Warren Spannaus

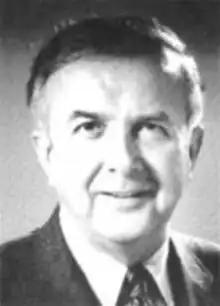

Warren Richard Spannaus (December 5, 1930 – November 27, 2017) was an American politician from the Democratic-Farmer-Labor Party (DFL) and the Attorney General of Minnesota from 1971 until 1983. Spannaus graduated from the University of Minnesota Law School in 1963. He was elected attorney general in 1970 and assumed office on January 4, 1971. Spannaus was re-elected to the position twice, in 1974 and 1978, serving from 1971 to 1983. At the 1980 Democratic National Convention He won two votes for the presidential nomination In 1982, he ran for Governor of Minnesota as the DFL-endorsed candidate but lost the primary election to former DFL Governor Rudy Perpich, who went on to win the general election. Spannaus joined the Minneapolis-based law firm of Dorsey & Whitney. Spannaus married Marjorie Clarkson and had three children.